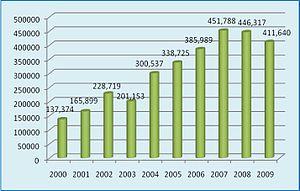
Le tourisme en Mongolie, extrêmement limité sous le régime communiste, connaît désormais une forte croissance depuis la révolution démocratique de 1990 en Mongolie qui a suivi la dislocation de l'URSS et la chute des régimes communistes en Europe. La Mongolie est une destination de voyage unique et encore relativement peu explorée, avec des paysages naturels pittoresques peu touchés par les hommes et un style de vie et une culture nomades. Il existe des organismes de tourisme depuis un demi-siècle, mais l'industrie du tourisme n'existe que depuis à peine vingt ans. Désormais, la Mongolie compte 403 agences de voyage, 320 hôtels et 317 complexes touristiques et terrains de campings où travaillent les diplômés de 56 institutions diplômantes. La Mongolie est membre de l'Organisation mondiale du tourisme, institution spécialisée des Nations unies.